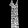
Label: Dress